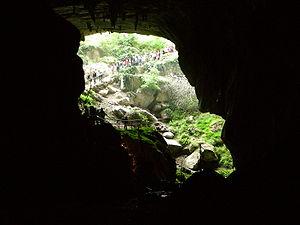
L'entrée à la Grotte de Lombrives, Ussat-les-Bains Español: Entra por la cueva de Lombrives, Ussat-les-Bains
La grotte de Lombrives est une grotte dont l'entrée principale est située sur la commune d'Ussat, à trois kilomètres au sud de Tarascon-sur-Ariège dans le département de l'Ariège. Une partie de la grotte accueille des visiteurs touristiques. Le site non aménagé est classé.
Ussat est une commune française située dans le département de l'Ariège, en région Occitanie.
Adolphe Garrigou, né le 10 janvier 1802 à Tarascon-sur-Ariège et mort le 23 août 1893 dans cette même ville, est un industriel, homme politique, journaliste et écrivain français qui s'est particulièrement illustré dans le domaine de l'archéologie.